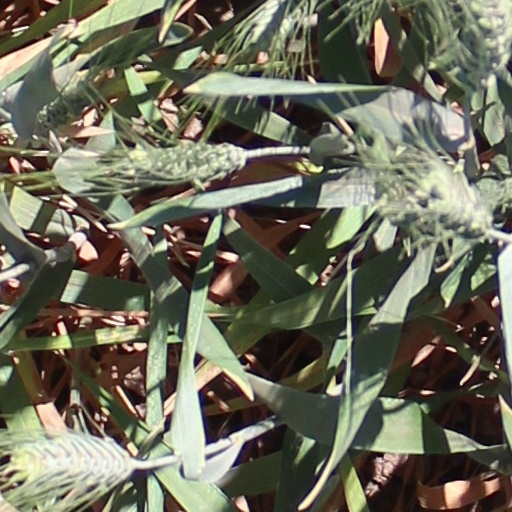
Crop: wheat